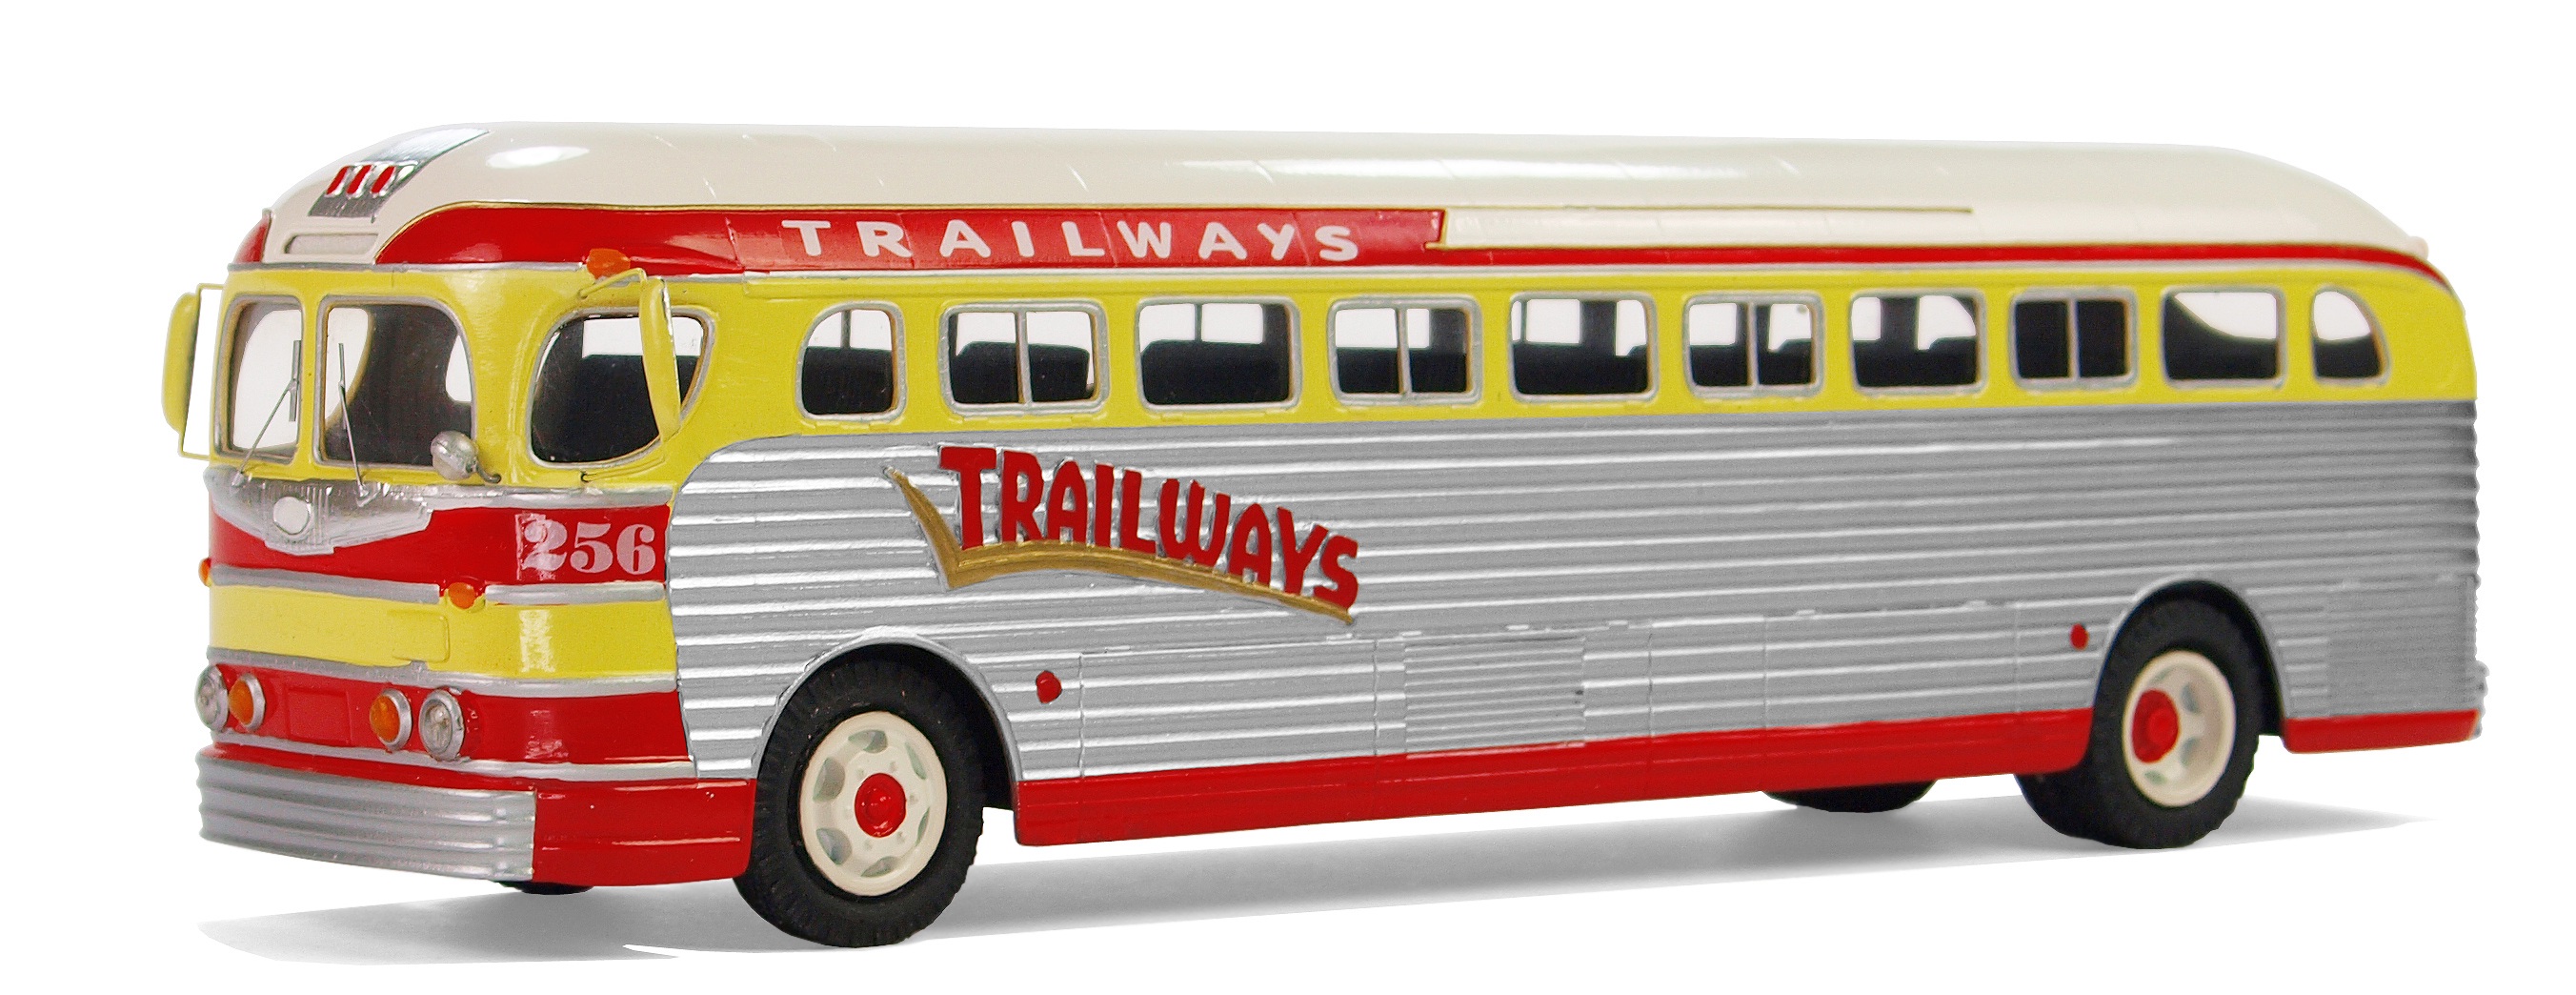
traffic, transport, model, vehicle, nostalgia, vintage car, bus, a, classic, buses, s, u, model buses, model cars, collect, transport and traffic, service bus, travel and line coach, hobby, minibus, model car, double decker bus, land vehicle, mode of transport, tour bus service, gmc pd 4151, trailways